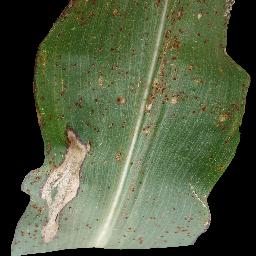
Label: Corn___Common_rust